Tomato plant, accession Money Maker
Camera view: vertical (180 deg); turntable rotation: 90 degrees
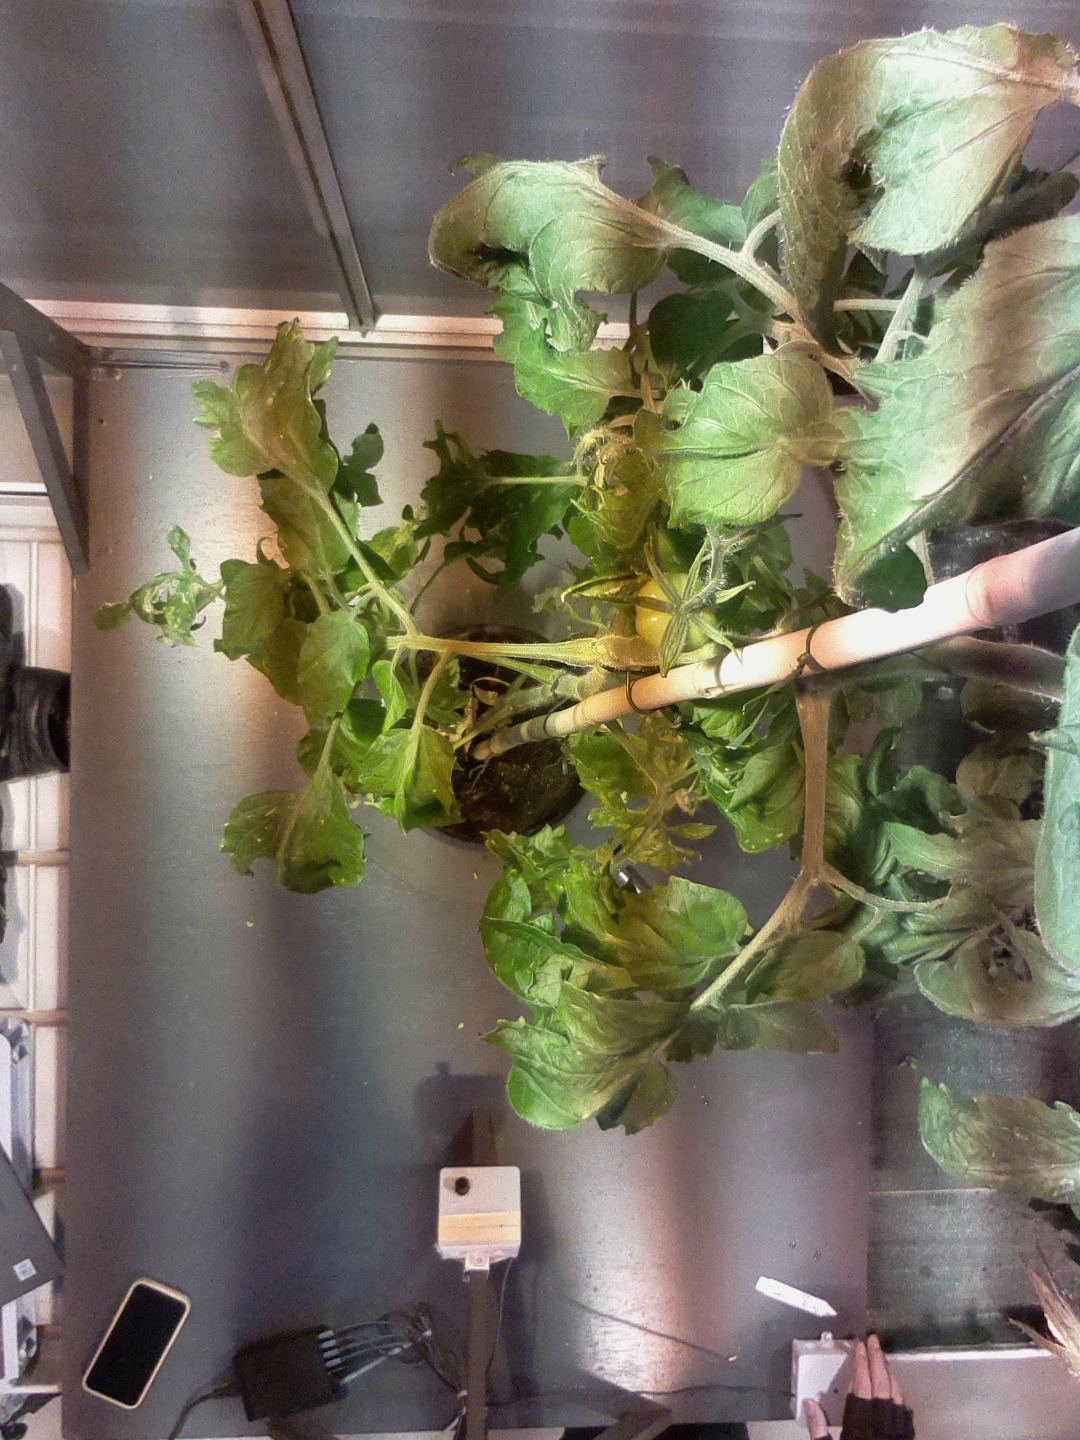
BBCH growth stage 71: 10%-20% of final fruit size